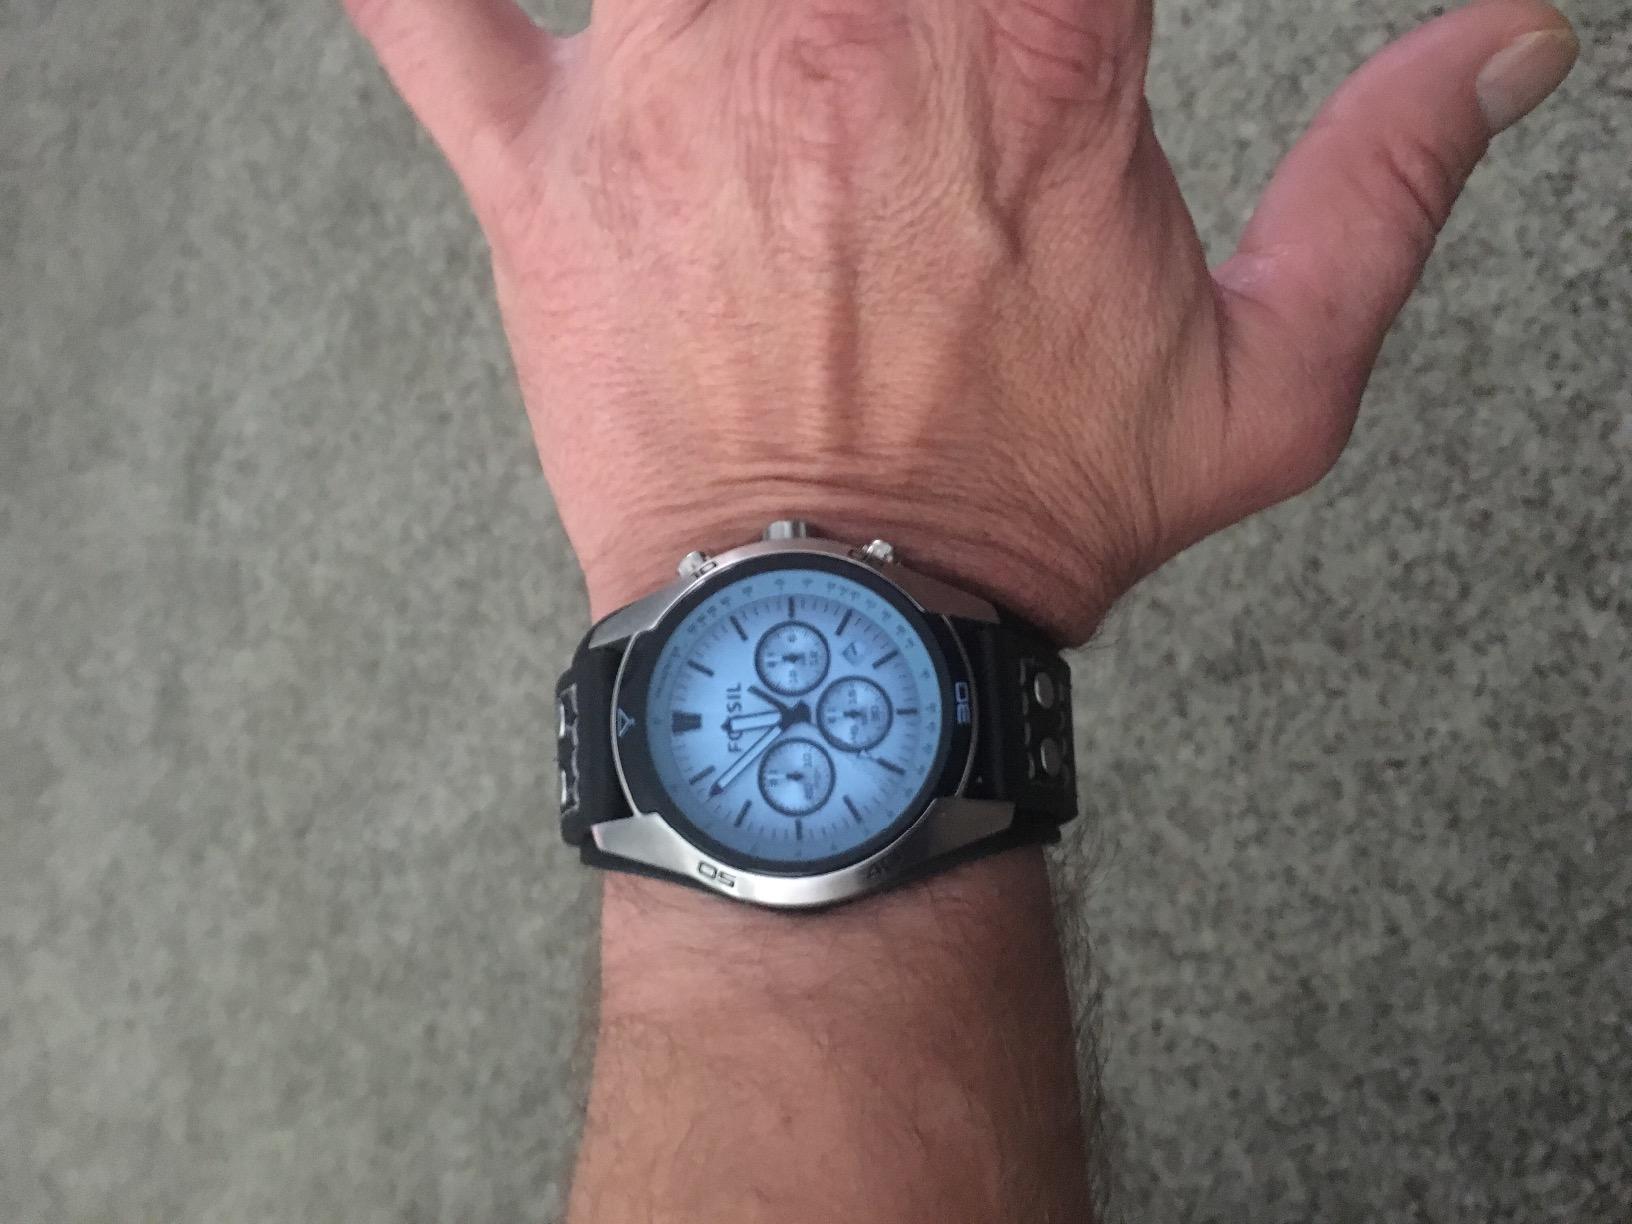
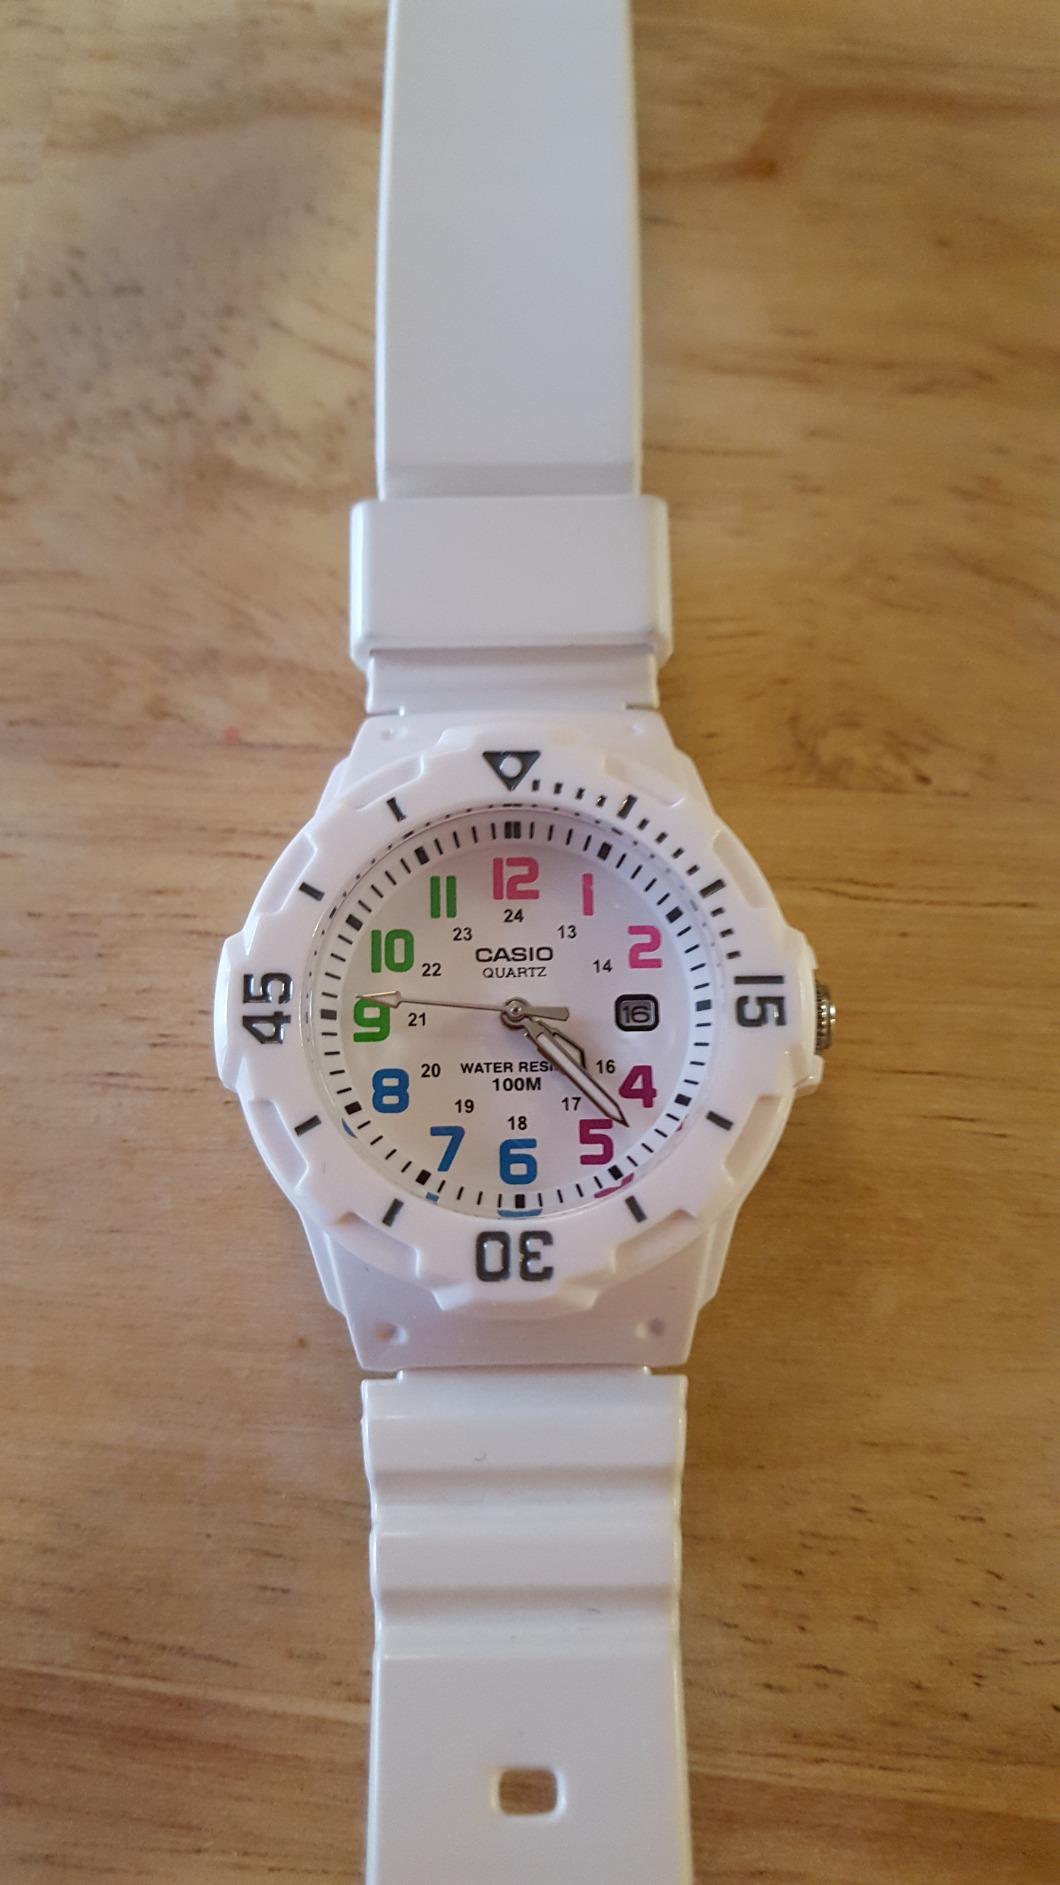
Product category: accessories_watch
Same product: no